Paul Stanley

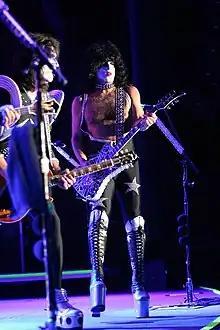
Stanley and Thayer in concert with Kiss at the Chumash Casino Resort in Santa Ynez, California in July 2006

Twenty-eight years after releasing his first solo album, Stanley released a second album, "Live to Win", on October 24, 2006. Its title song "Live to Win" appears in the "South Park" episode "Make Love, Not Warcraft". In October and November 2006, Stanley embarked on a theater tour in support of "Live to Win". His touring band was the house band from the CBS TV show "Rock Star", composed of Paul Mirkovich (keyboards), Jim McGorman (guitar), Rafael Moreira (lead guitar), Nate Morton (drums), and Sasha Krivtsov (bass). In April 2007, Stanley extended the tour to include Australia, playing in Coolangatta, Wollongong, Newcastle, Sydney, Melbourne, Perth and Adelaide. Portions of the tour were filmed for a documentary titled "Paul Stanley: Live to dream" by the Chicago-based Film Foetus. The band's performance at the House of Blues in Chicago was captured on film and released in 2008 on DVD and digital audio download formats as "One Live Kiss".